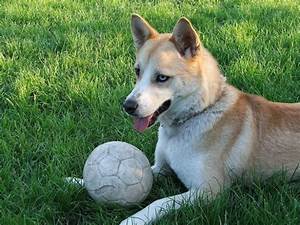
Label: cane